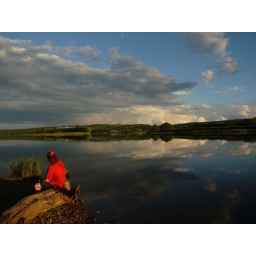
Not a self-portrait but a photo by Manu of PES in red shirt on the St. John River